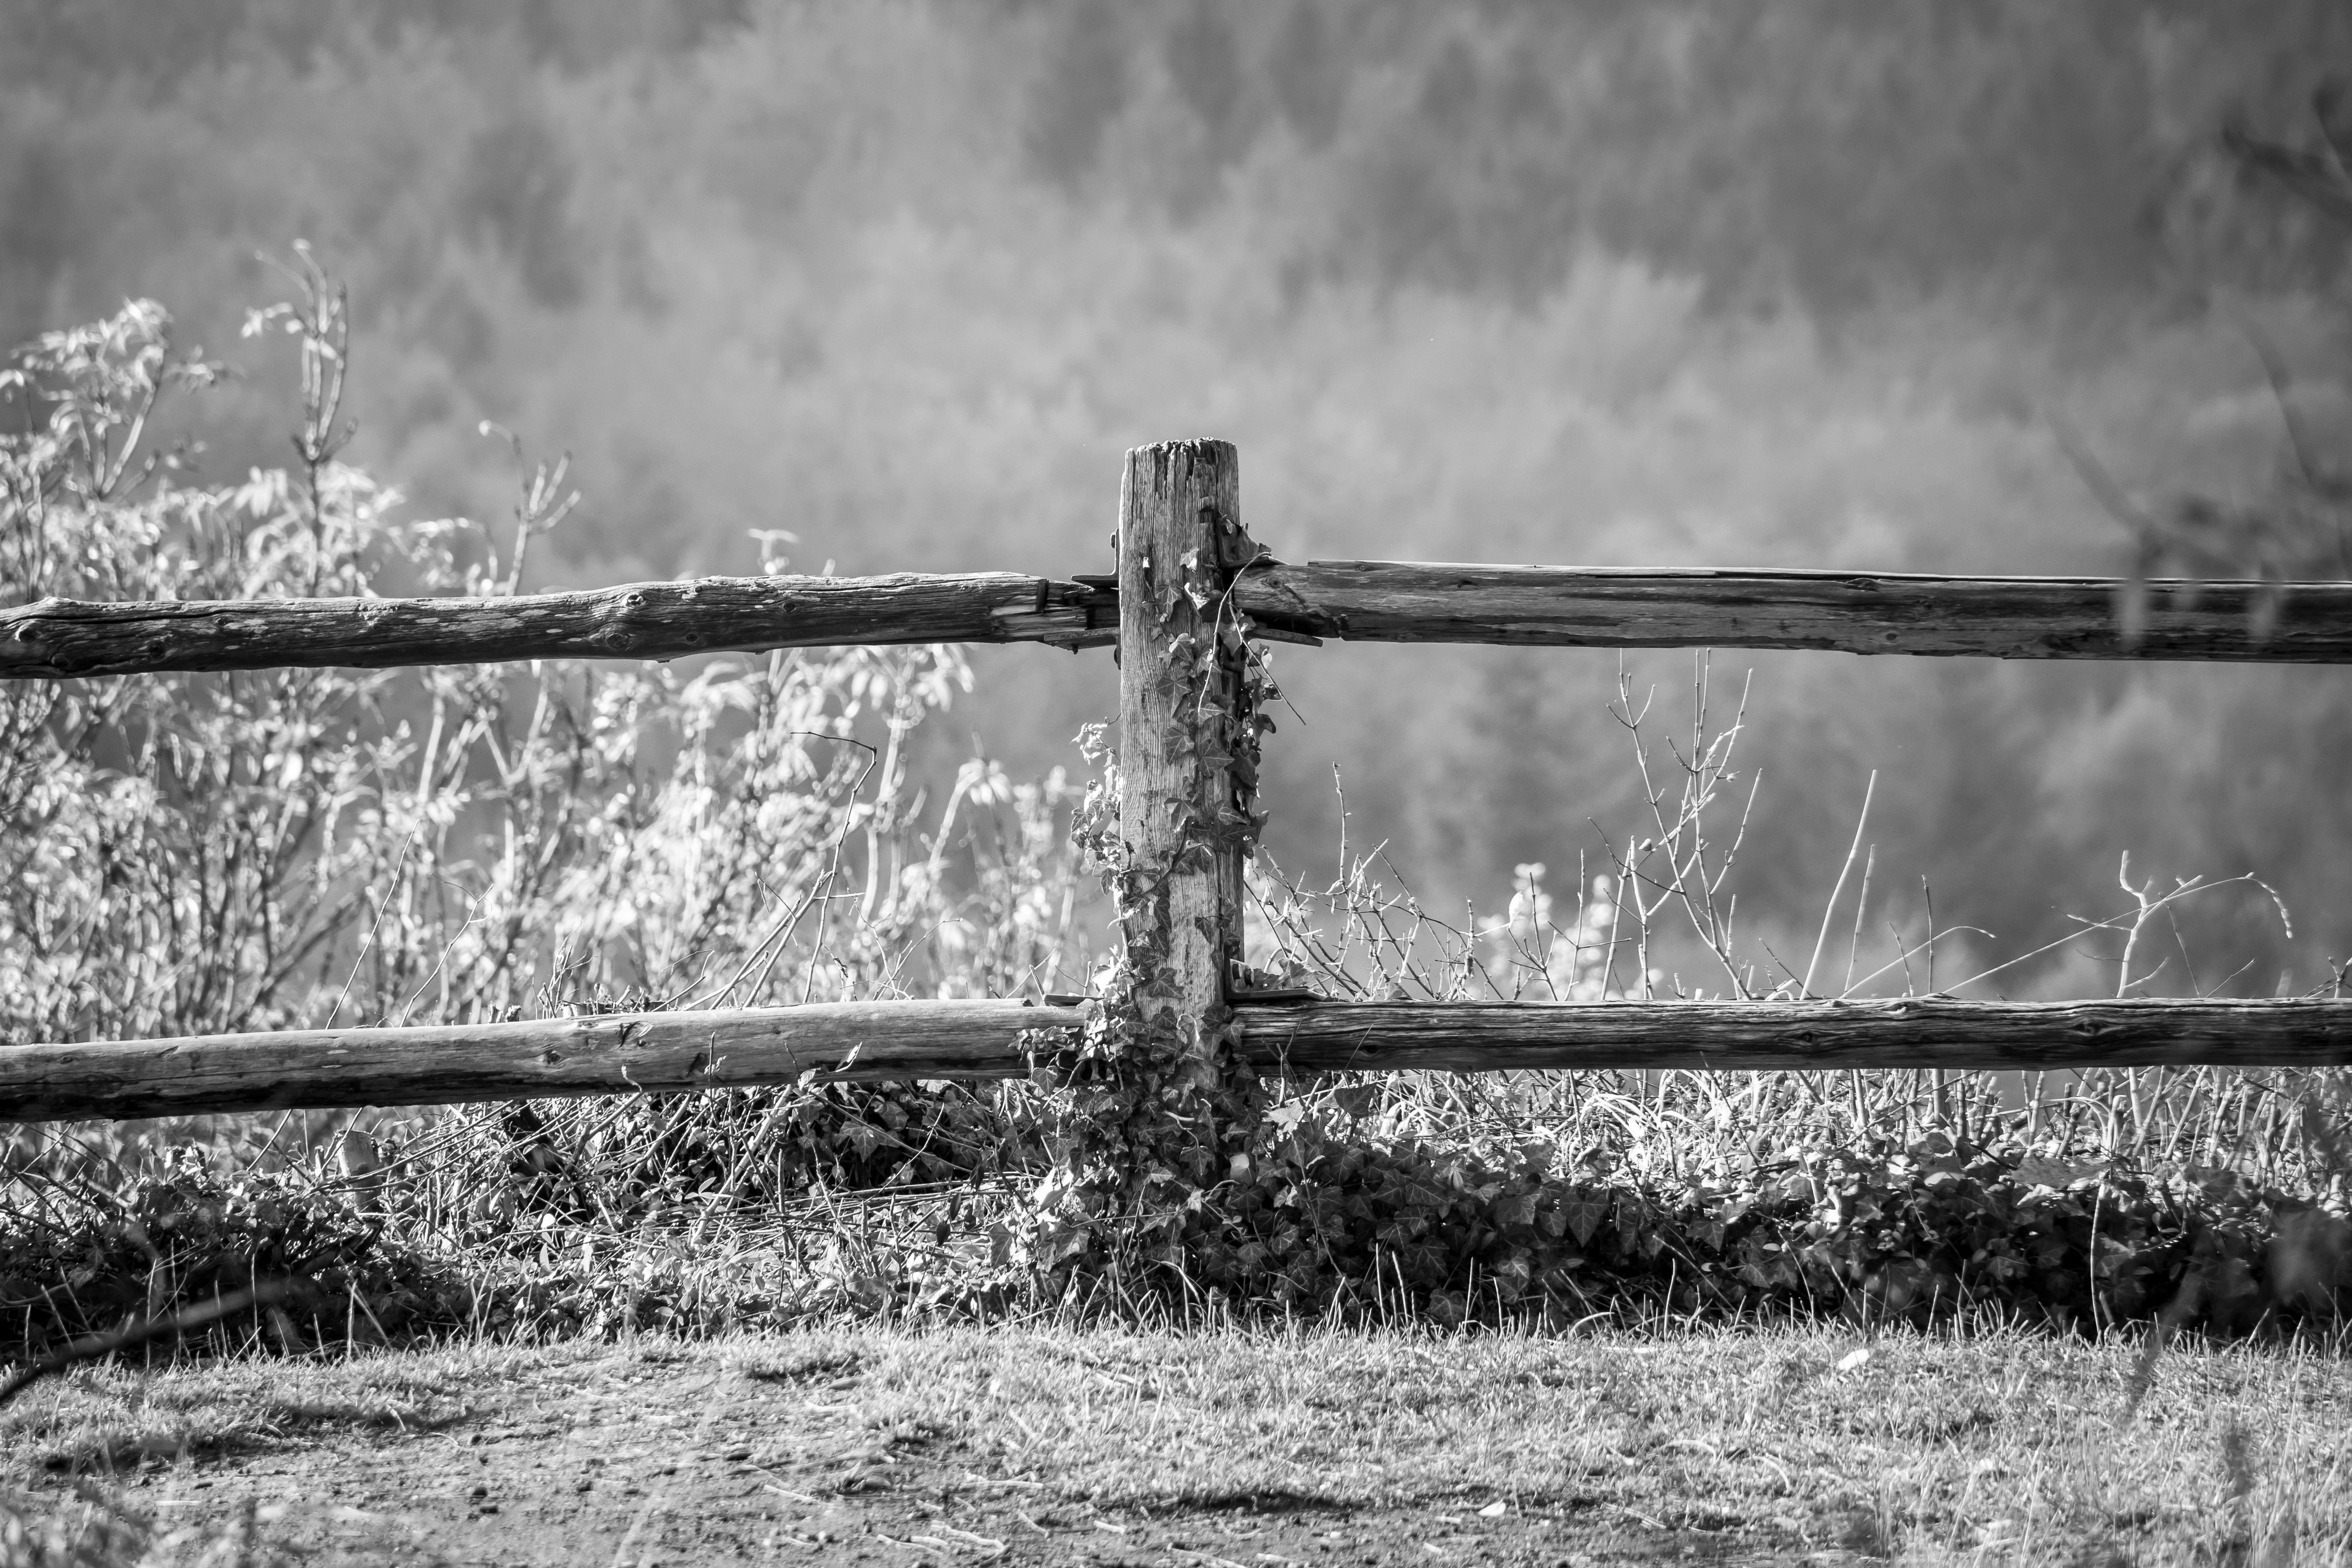
landscape, tree, water, nature, forest, fence, post, black and white, wood, track, bridge, pile, ivy, darkness, black, monochrome, wood pile, black white, limit, rural area, wood fence, fence post, wooden posts, monochrome photography, wire fencing, home fencing